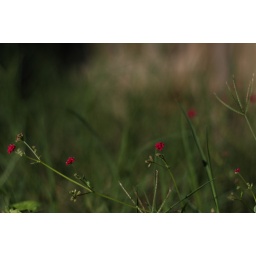
I was so excited to look out my kitchen window and see these pink flower weeds in my yard!